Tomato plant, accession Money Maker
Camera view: vertical (180 deg); turntable rotation: 270 degrees
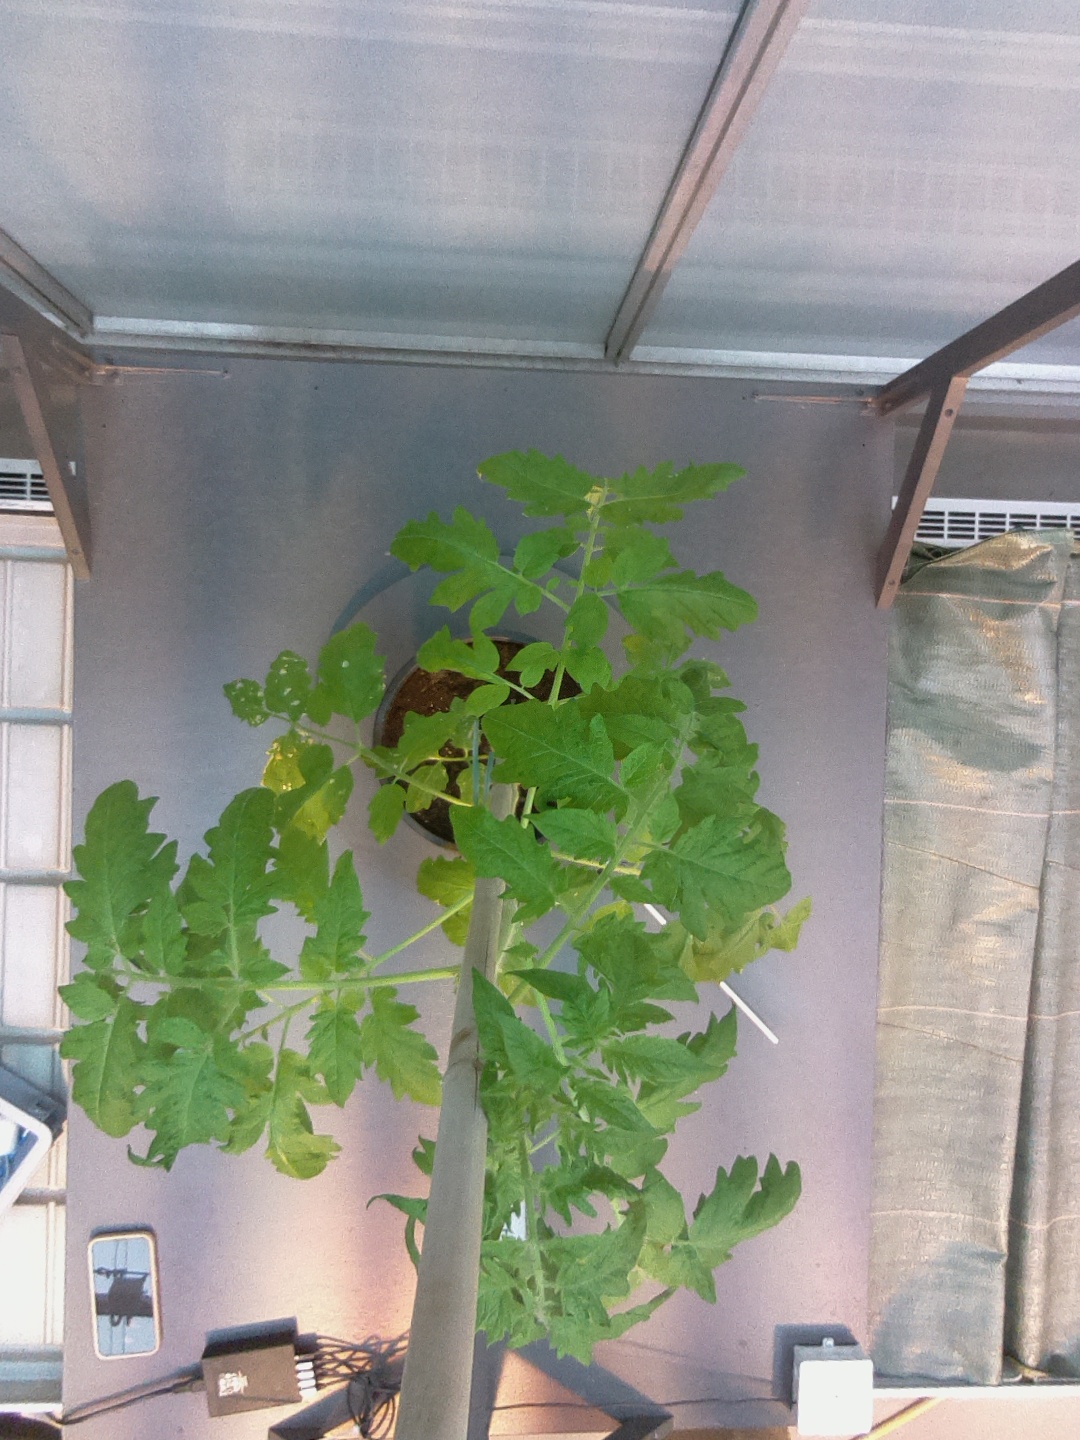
BBCH growth stage 16: 12 of true leaves visible